SunLife

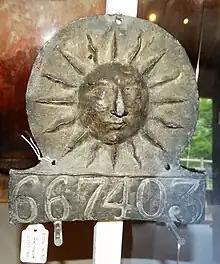
A Sun Fire Office insurance mark

The SunLife logo originates from the fire insurance marks that were utilised within the UK from the late seventeenth century to the beginning of the twentieth. These plaques were displayed on the insured buildings and indicated the organisation with whom they were insured. The first to use the mark was the Sun Fire Office. These developed over 200 years to the current SunLife logo.